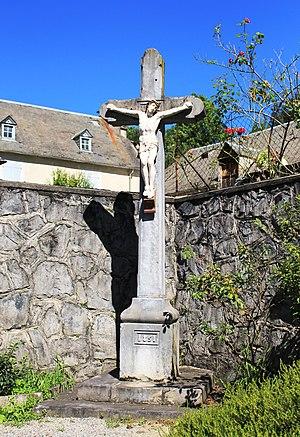
Croix d'Esparros (Hautes-Pyrénées)
Esparros est une commune française située dans le département des Hautes-Pyrénées, en région Occitanie.